Chick Flick (web series)

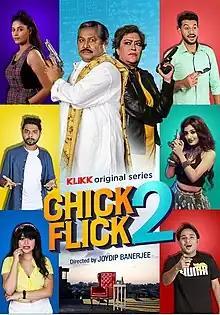

Chick Flick is a 2022 Indian Bengali language crime and comedy web series directed by Joydip Banerjee and written by Soumit Deb.